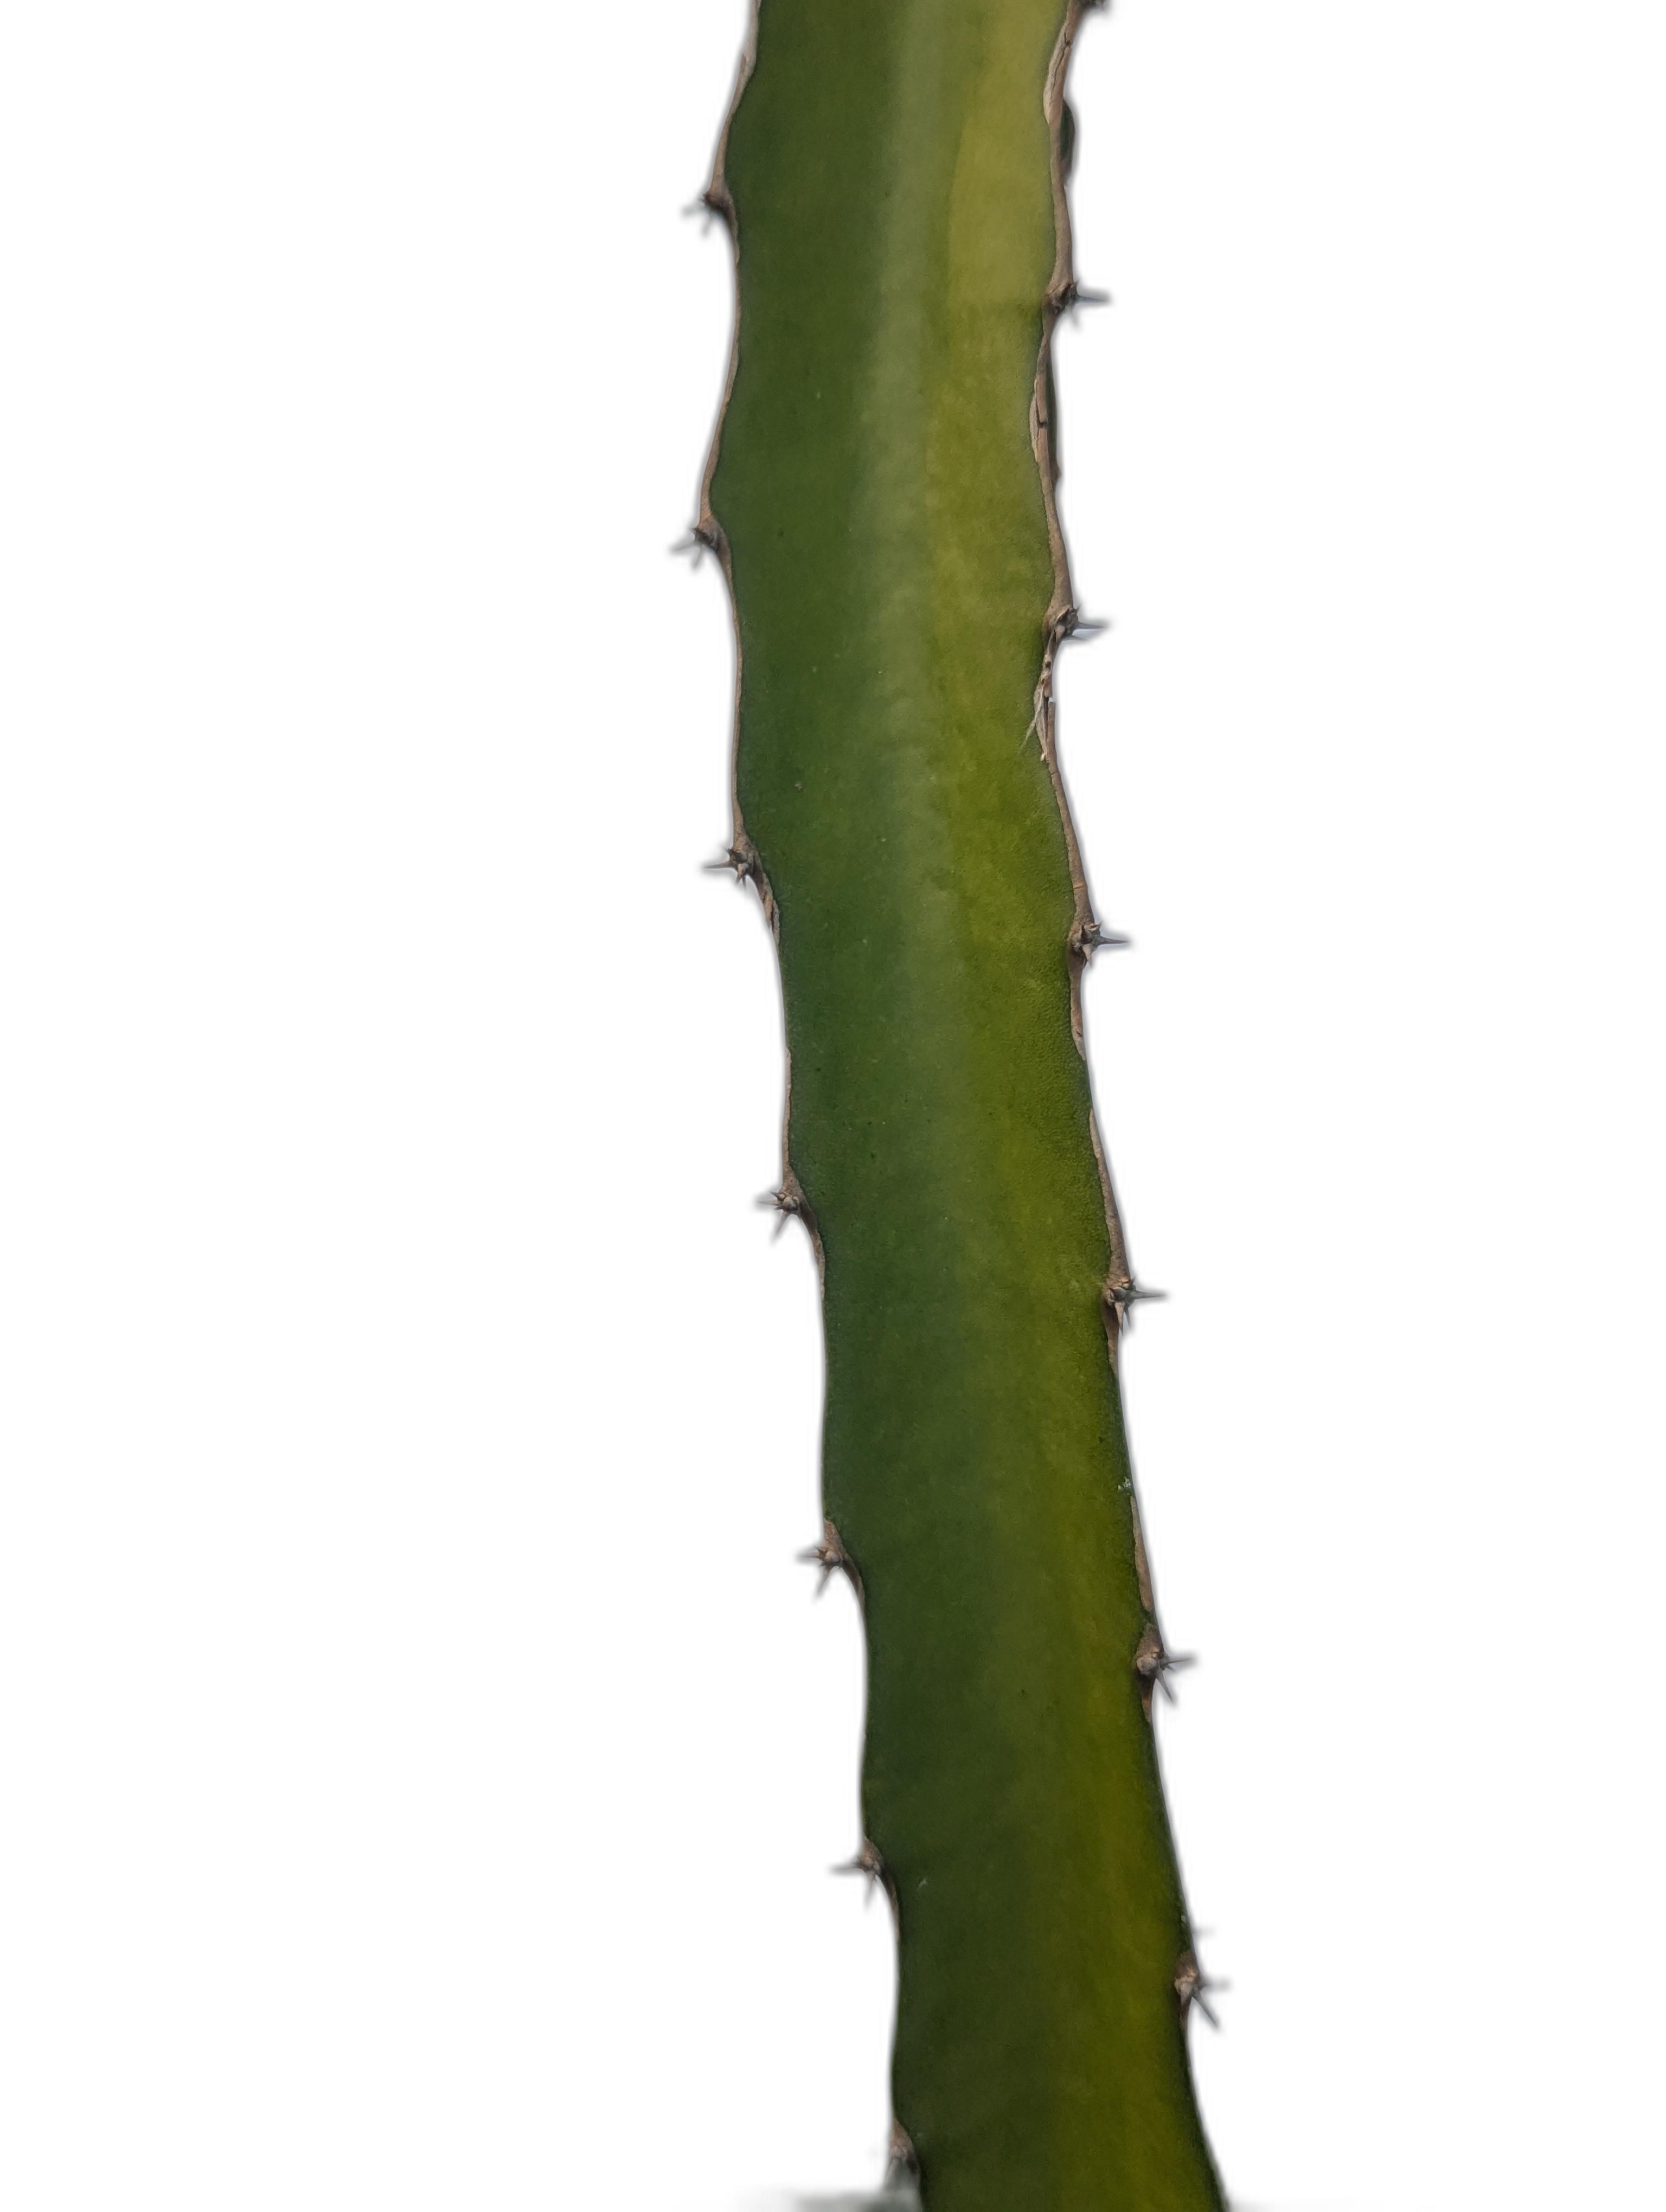
Label: Good leaf